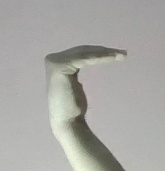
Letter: haa